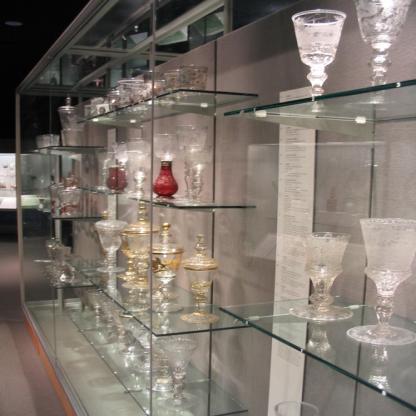
Scene: Indoor